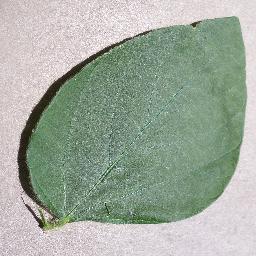
Label: Soybean___healthy